Ethnographic Museum of Transylvania

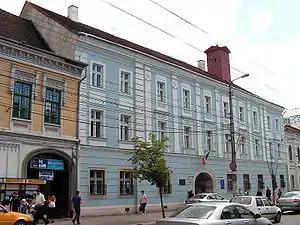
Reduta Palace.

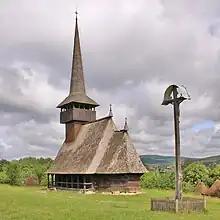
Cizer church in "Romulus Vuia Park".

The museum has a collection of more than 50,000 objects reflecting the occupations, the habits and the life style of the Transylvanian rural population. Part of this collection is to be found in the Reduta Palace while the rest of the objects are in the open-air section.